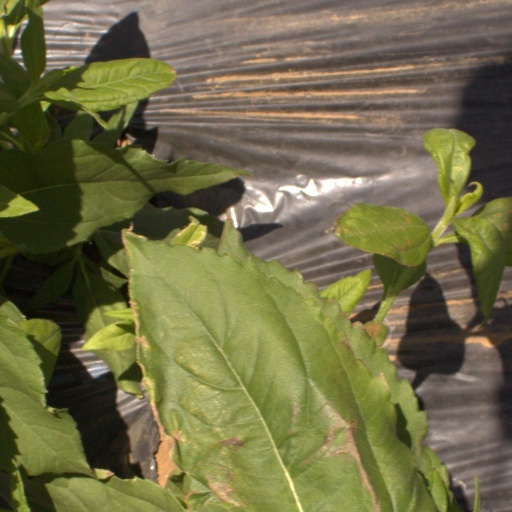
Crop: Jerusalem artichoke